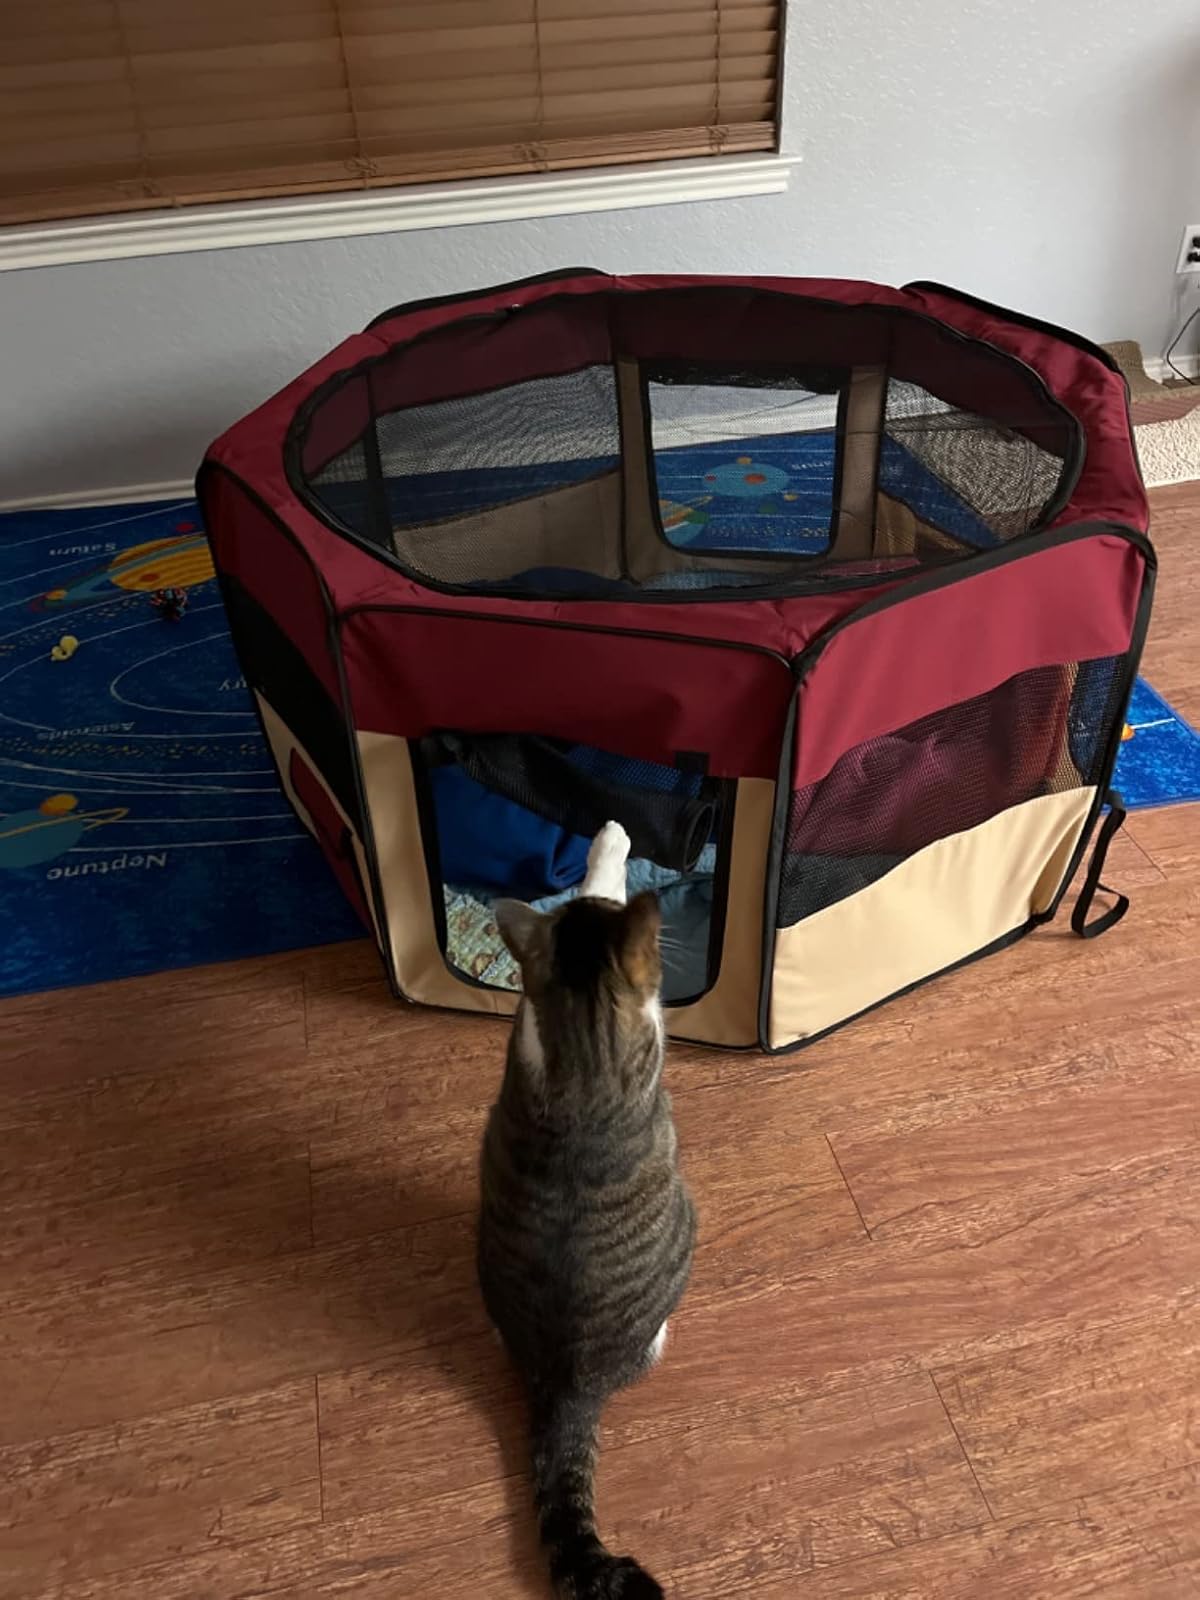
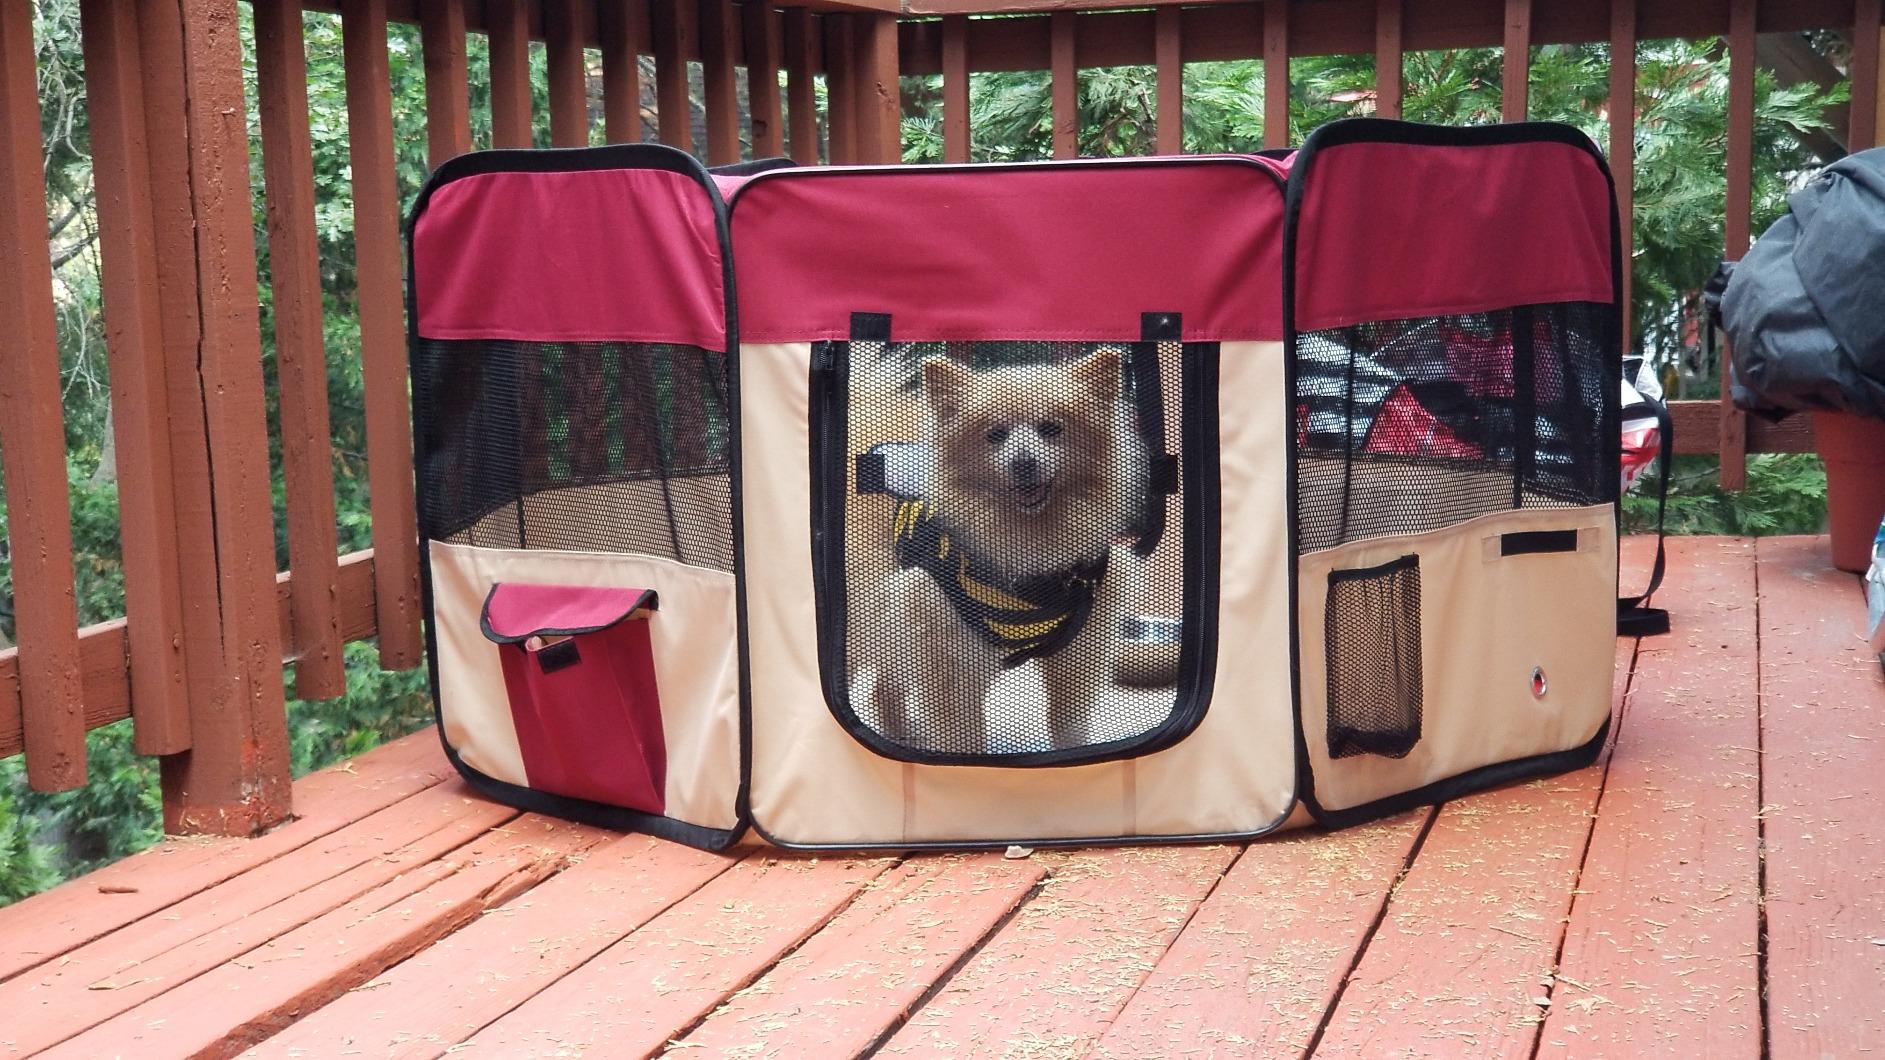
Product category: items_kennel
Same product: yes